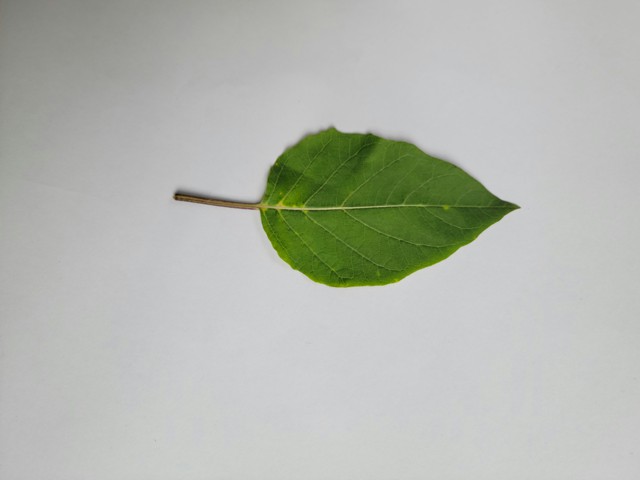
Plant: kalodhutura